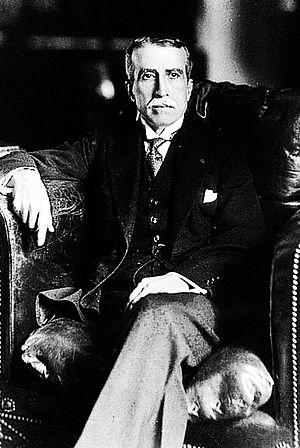
1919 est une année commune commençant un mercredi.